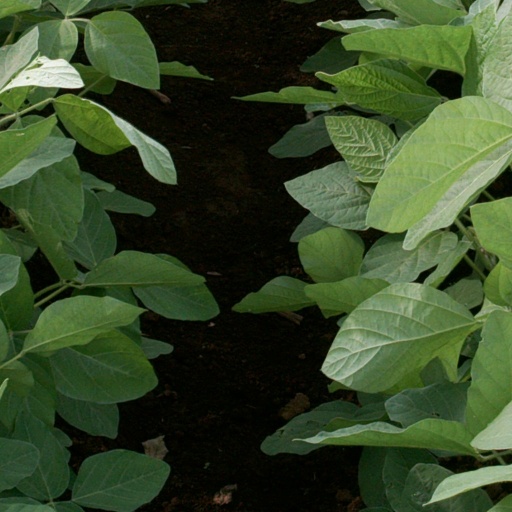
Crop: soybean